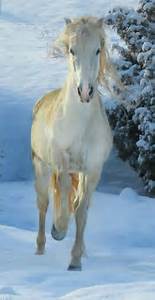
Label: cavallo